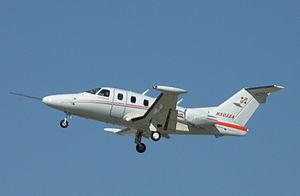
L'Eclipse 500 est un avion d'affaires à réacteurs construit par Eclipse Aviation de 2001 à 2008. Il répond au nouveau concept du « micro jet » d'affaires.
L'aviation légère désigne l'ensemble des activités aériennes destinées aux loisirs, aux sports et au tourisme. Cela exclut en principe le travail aérien et le transport de passagers ou de fret mais, en pratique, on retrouve aussi sous ce vocable des petites activités commerciales comme la surveillance aérienne, les avions taxis, la desserte de hubs en passagers ou fret, etc. Les avions ne dépassent pas 5 700 kg et les hélicoptères 2 700 kg.